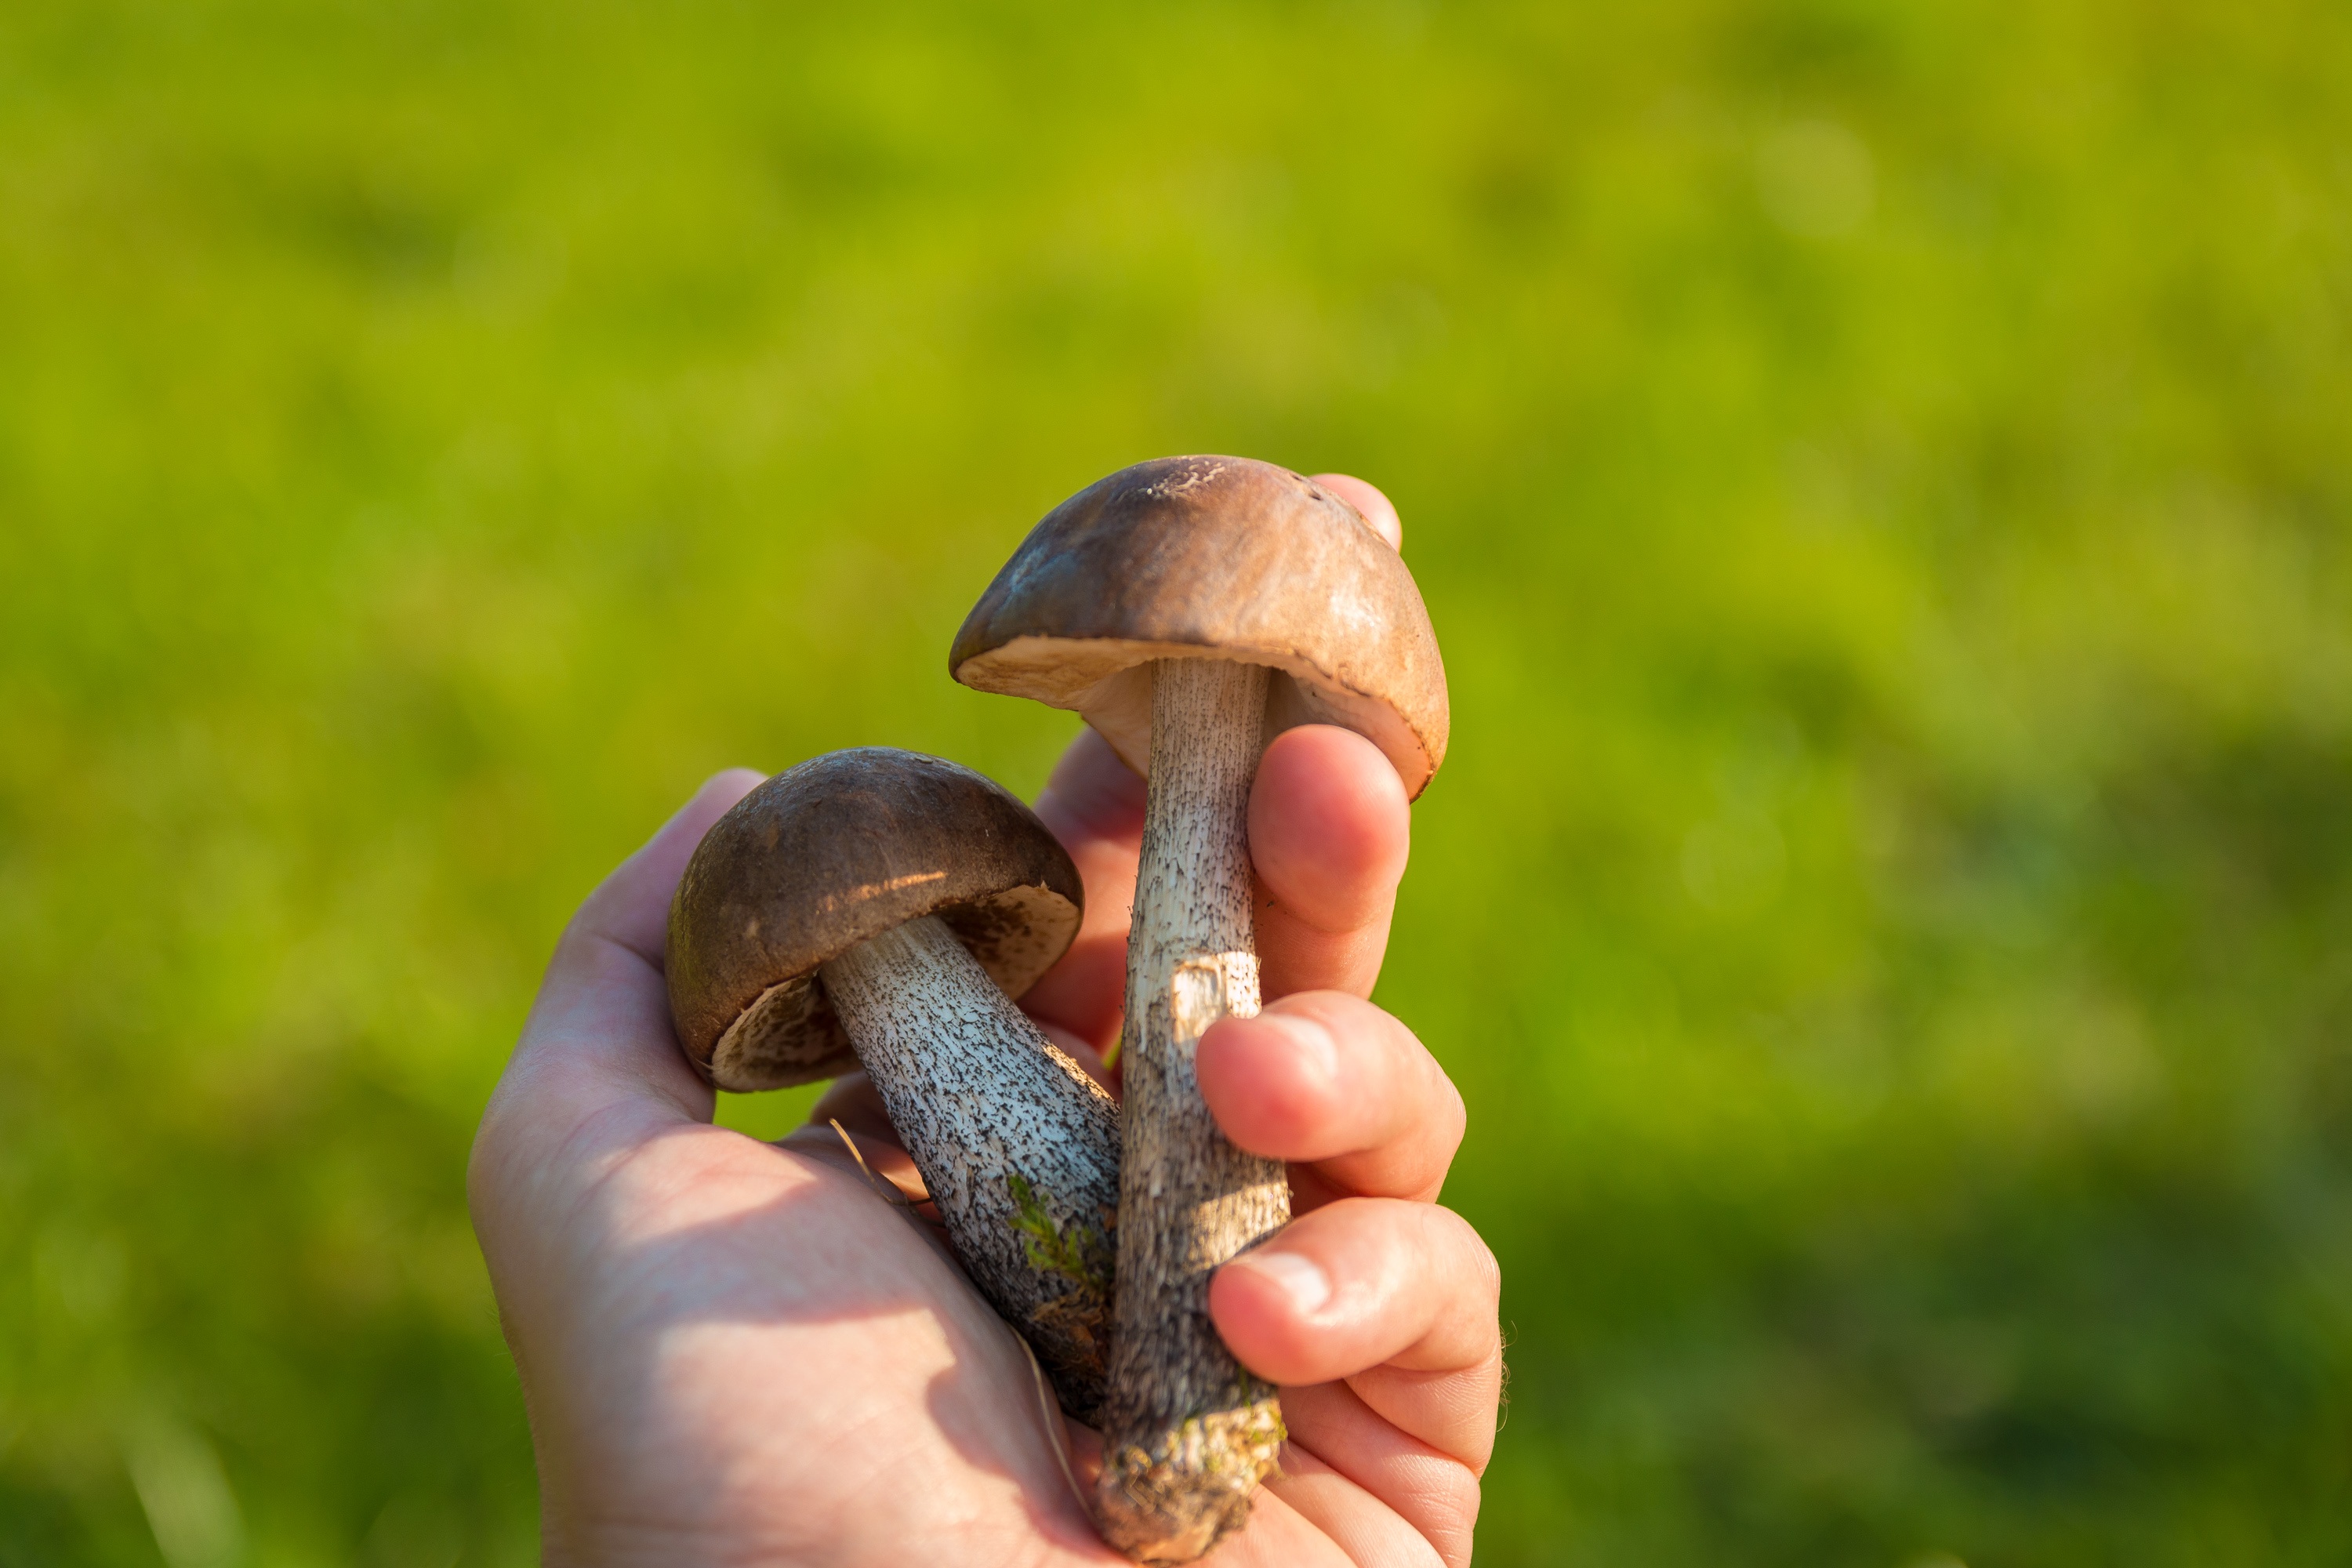
forest, wildlife, autumn, fauna, snail, mushrooms, auriculariales, collect, macro photography, the collection of, poisoning